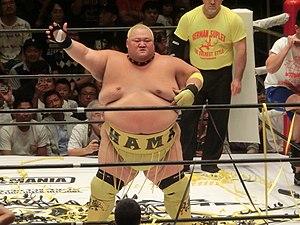
Ryota Hama est un sumotori et catcheur japonais. En tant que catcheur il est connu pour son travail à la All Japan Pro Wrestling où de 2008 à 2013 il a remporté à deux reprises le championnat par équipe All Asia avec Akebono ainsi que le championnat championnat poids-lourds Triple Crown.